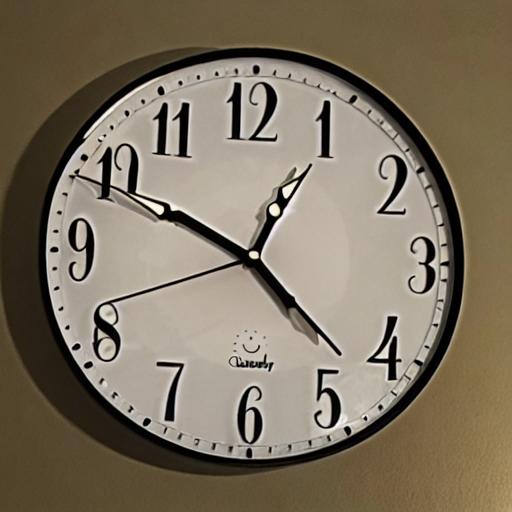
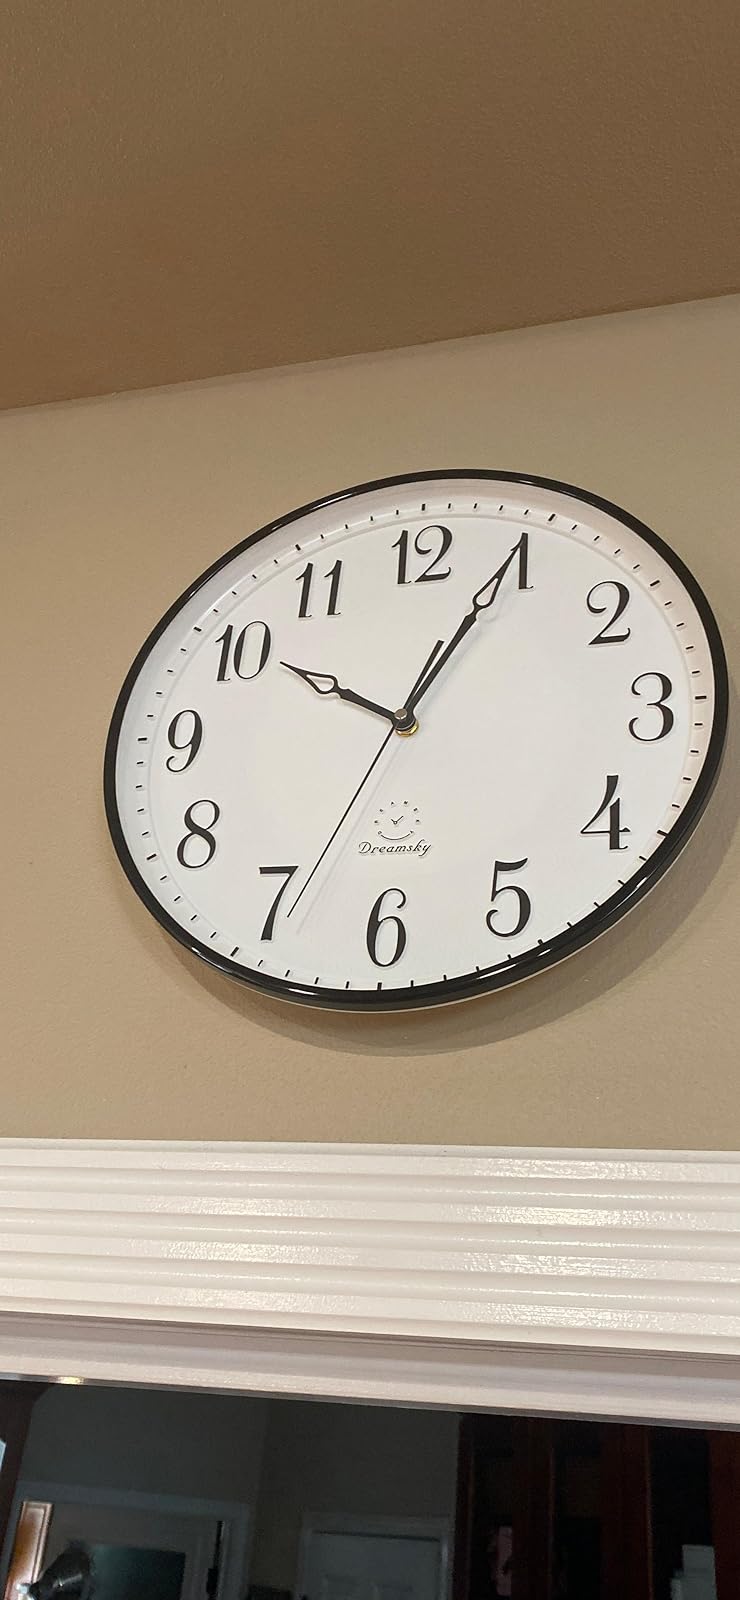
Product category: clock
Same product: no